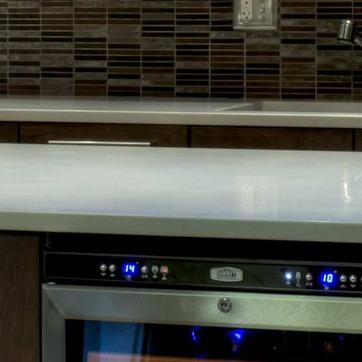
Material: polishedstone